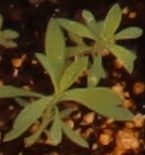
Label: Kochia